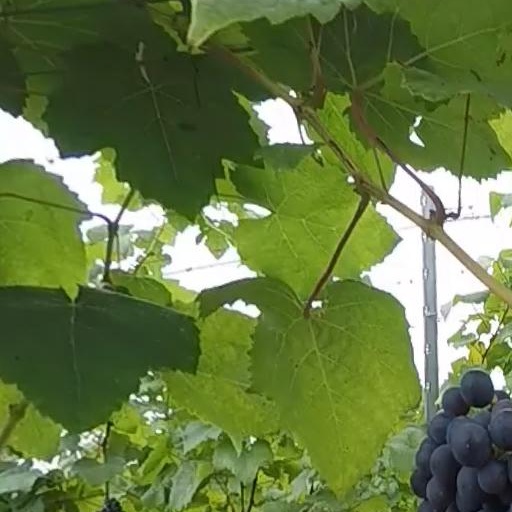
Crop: grape